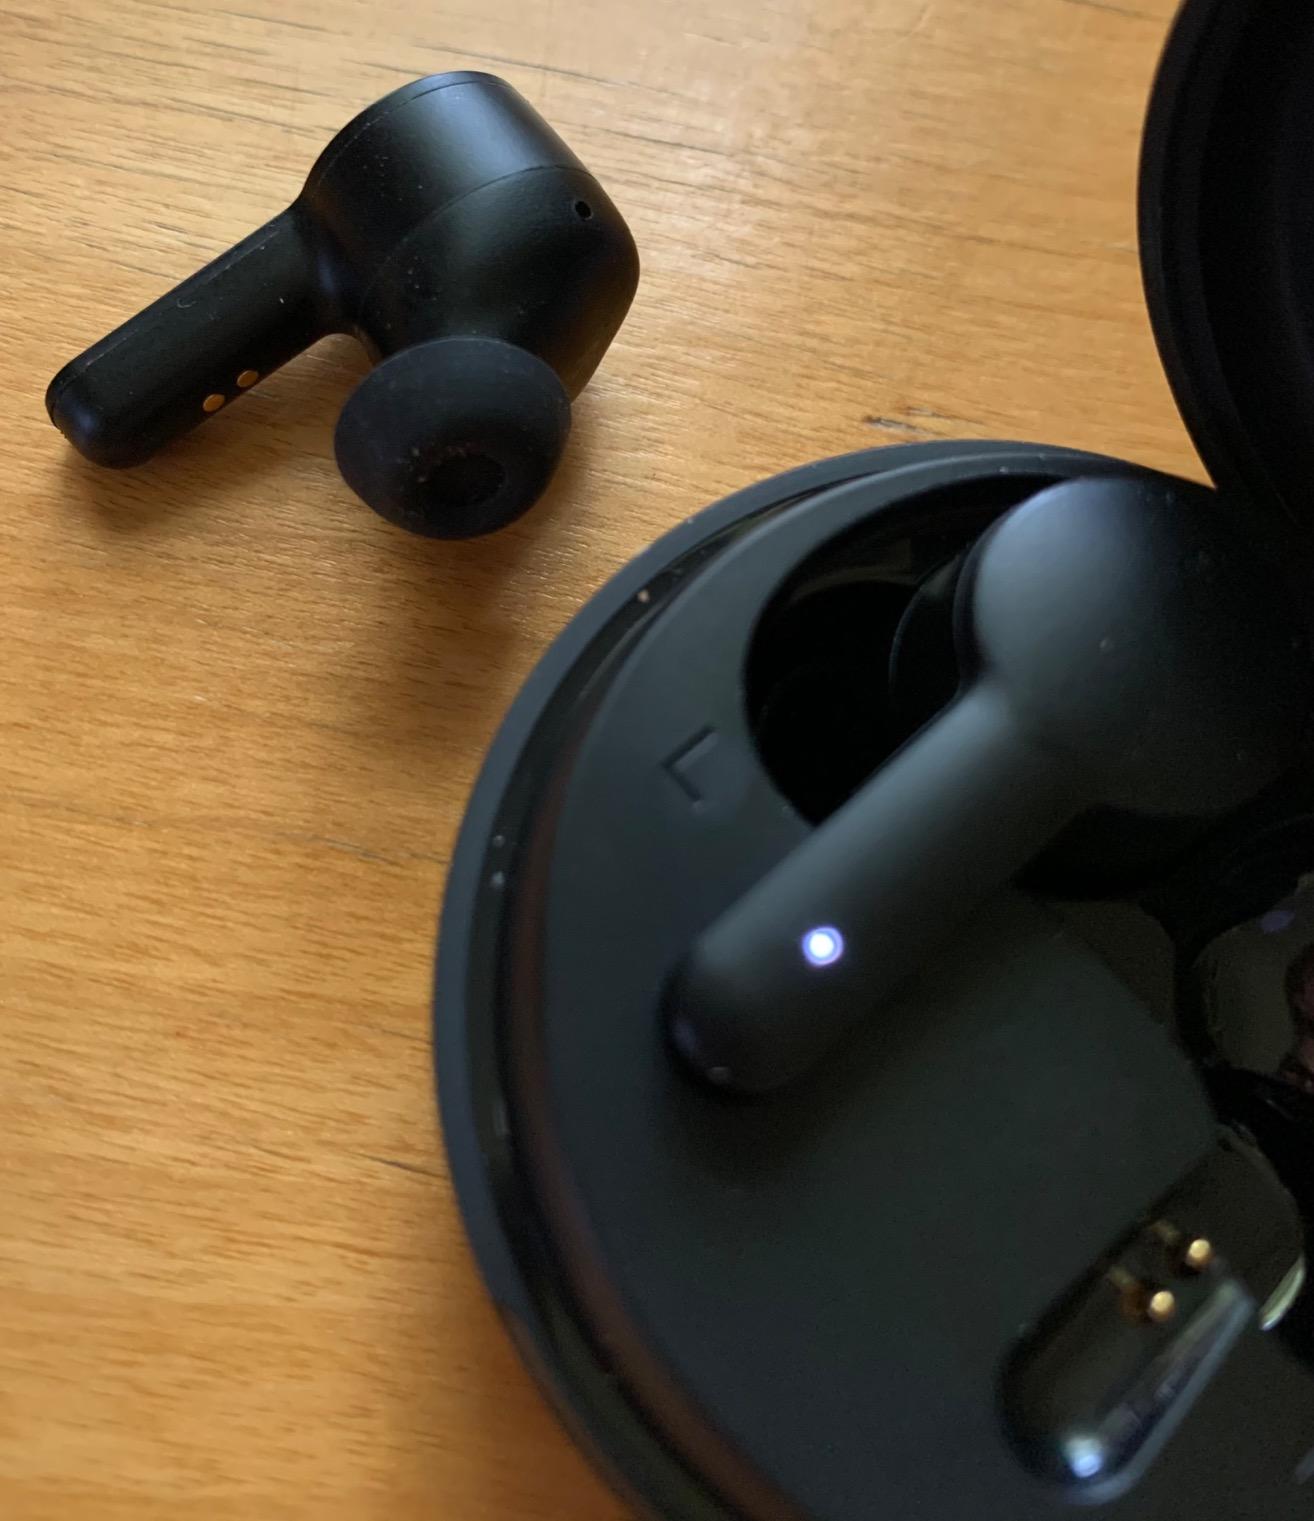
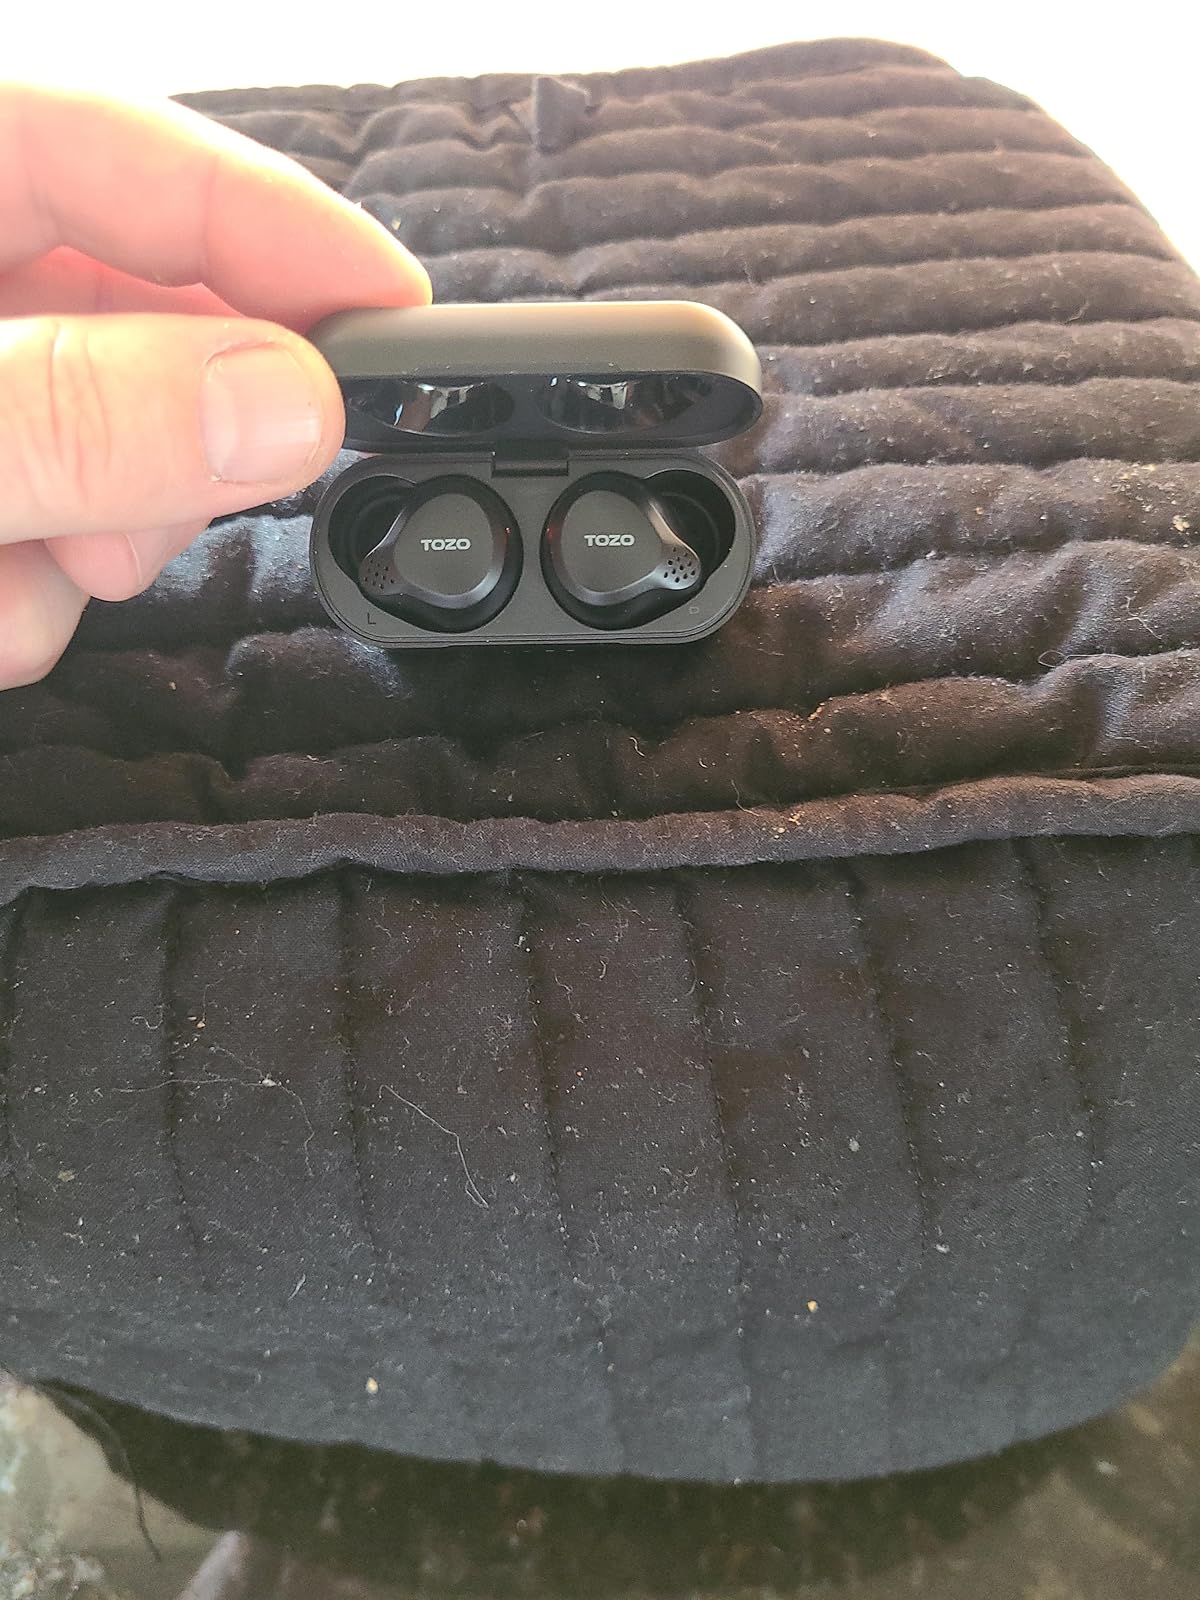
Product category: earbuds
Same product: no